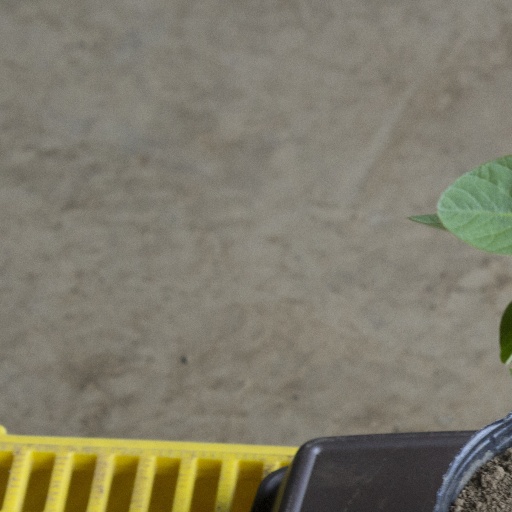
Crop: soybean